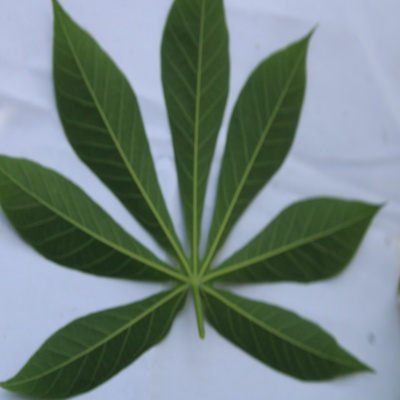
Crop: Cassava
Condition: healthy